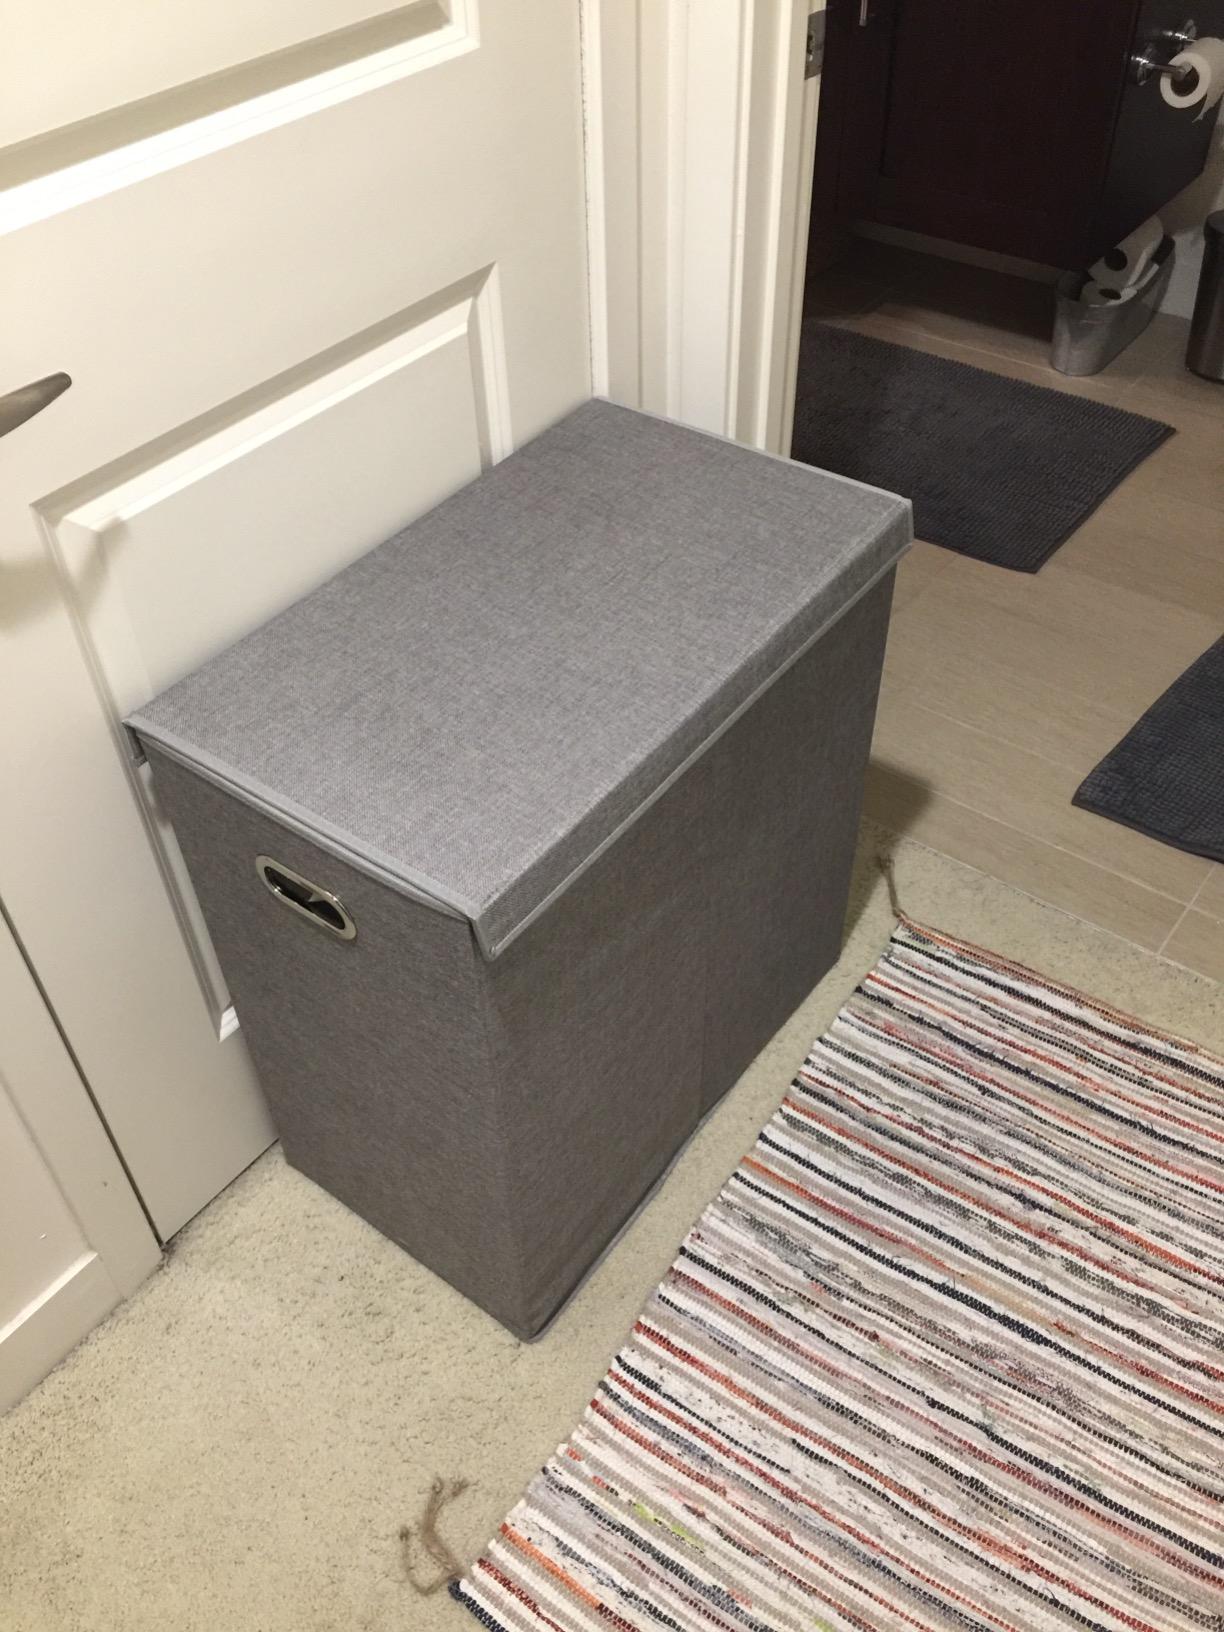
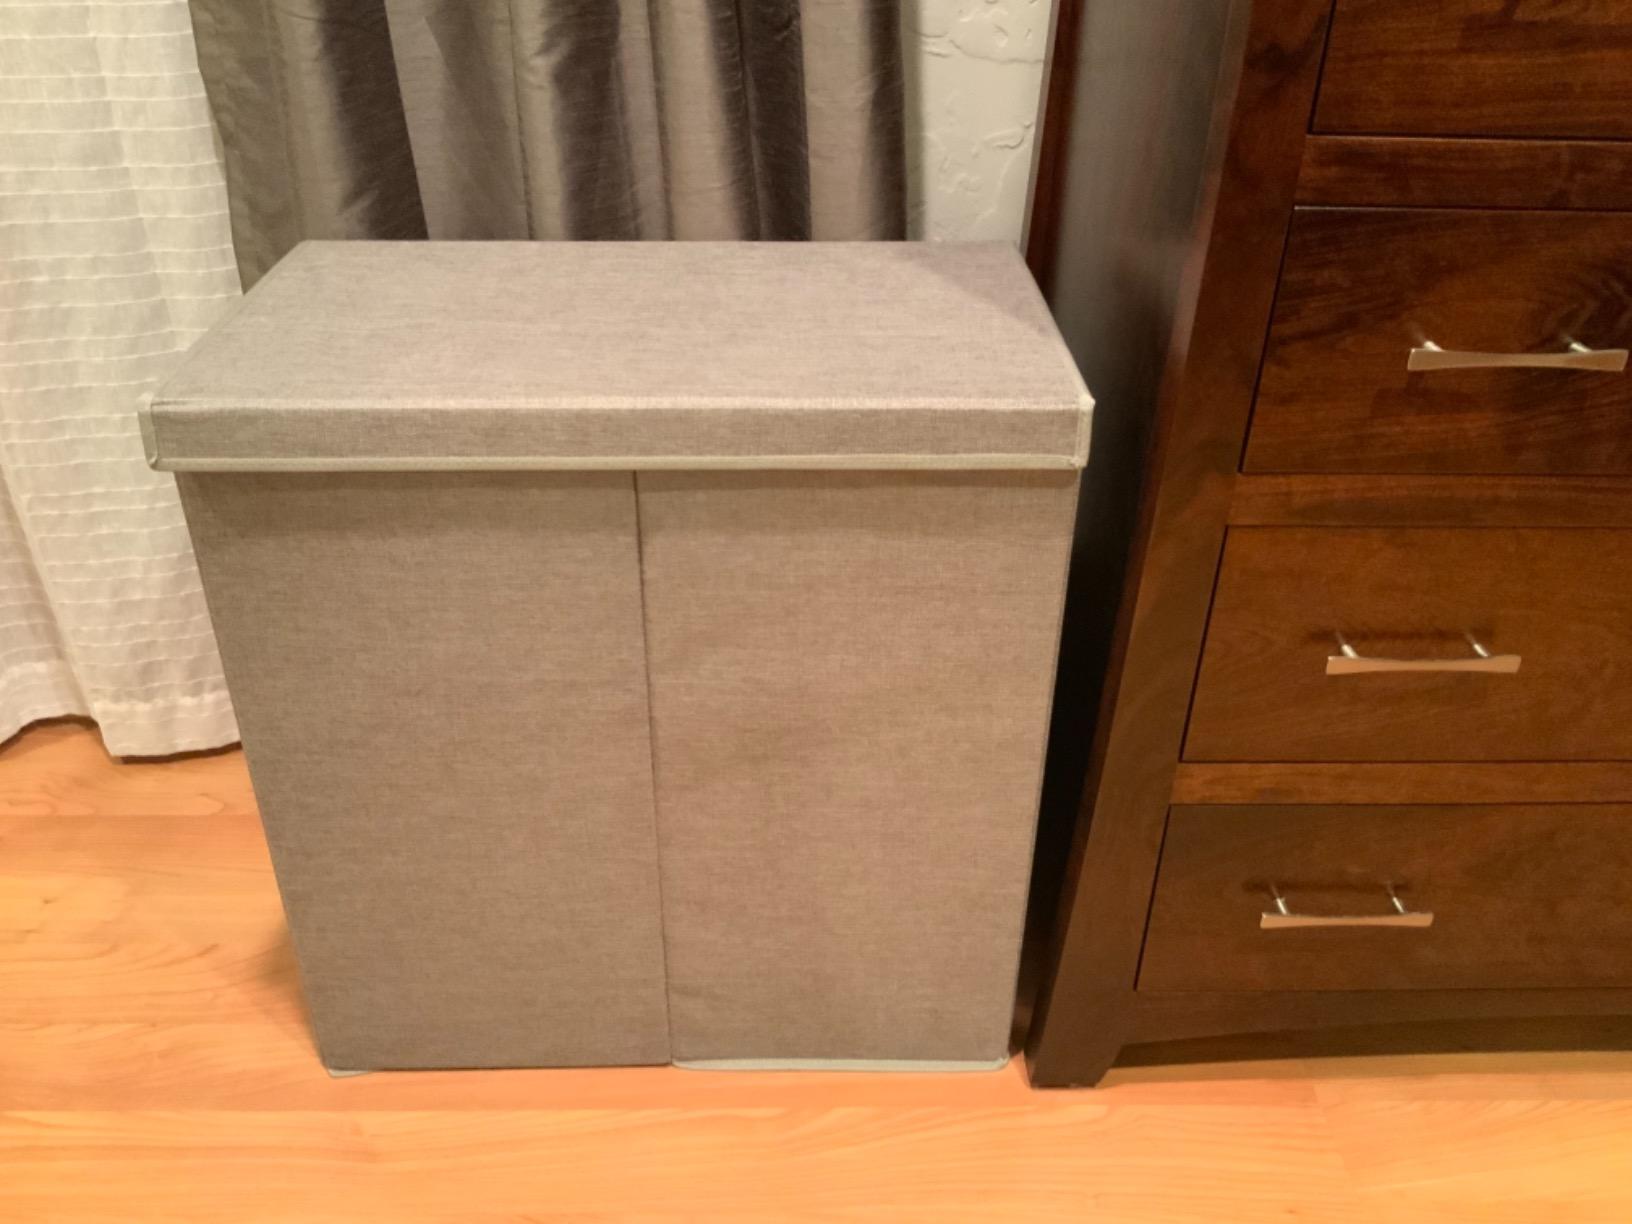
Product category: items_hamper
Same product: yes